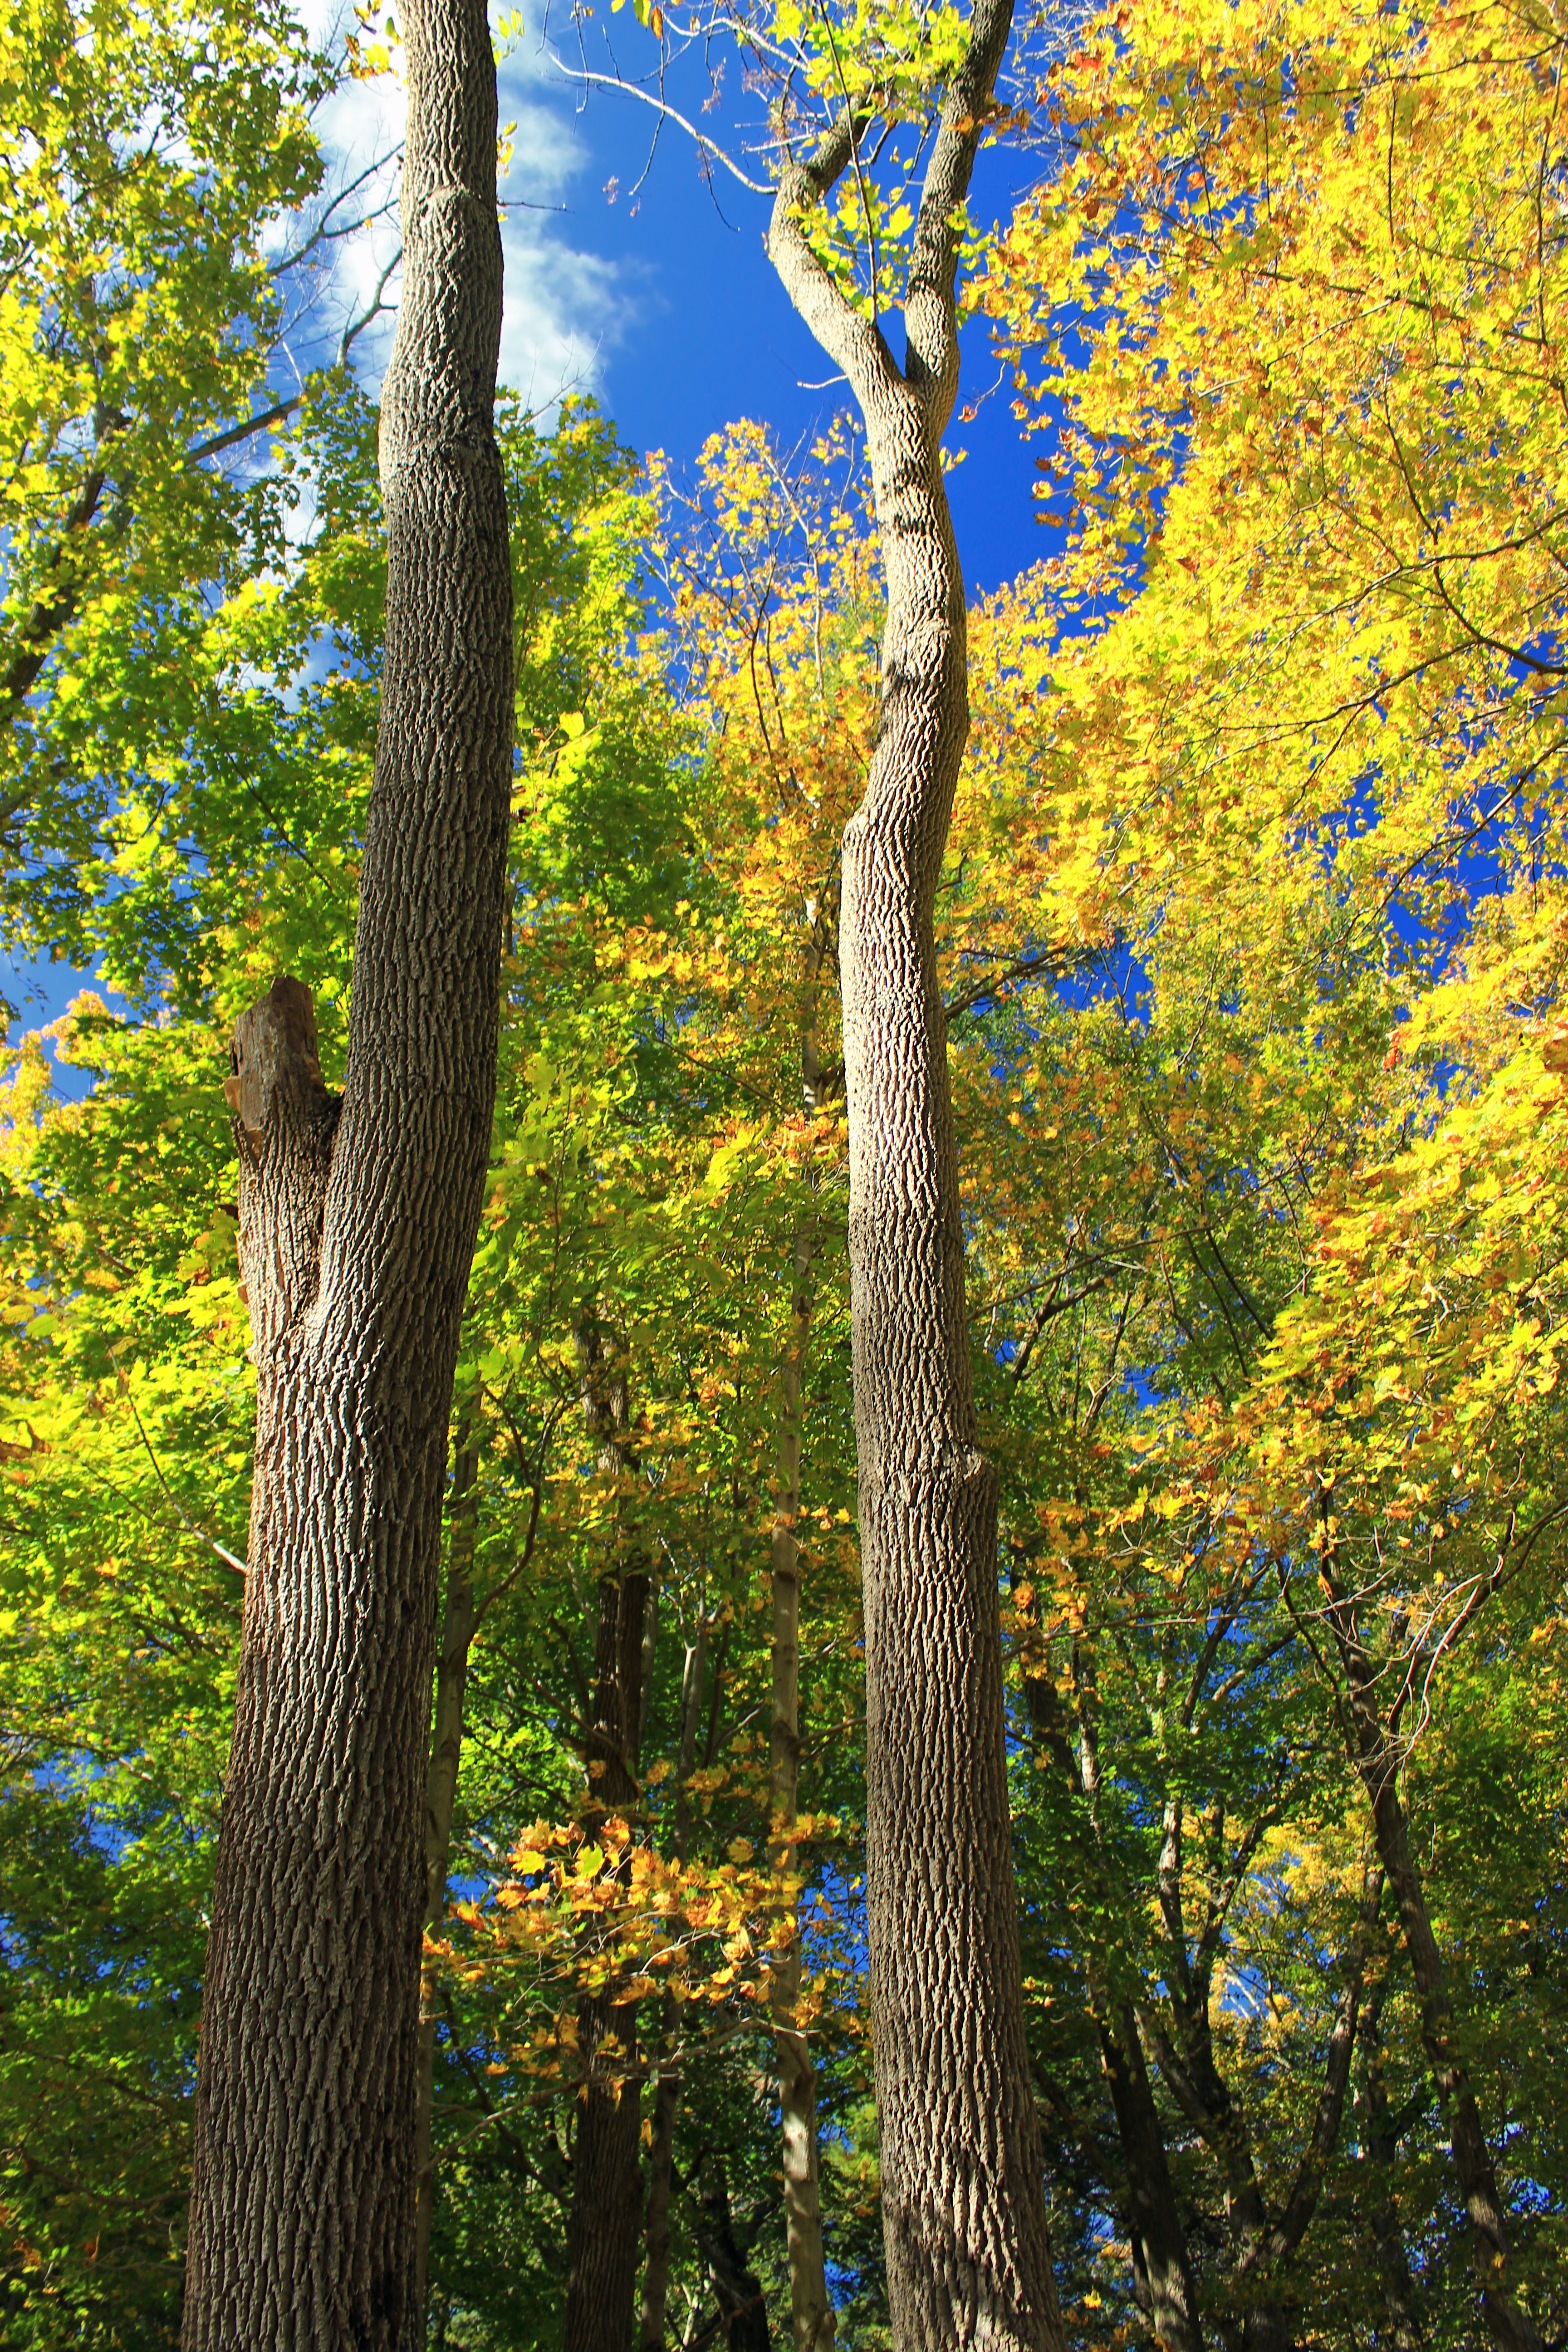
tree, nature, forest, branch, plant, sunlight, leaf, flower, trunk, foliage, autumn, park, botany, season, trees, cc0, publicdomain, monroecounty, poconos, deciduous, pennsylvania, sgl168, stategameland168, stategamelands168, grove, woodland, habitat, ecosystem, biome, natural environment, woody plant, temperate broadleaf and mixed forest